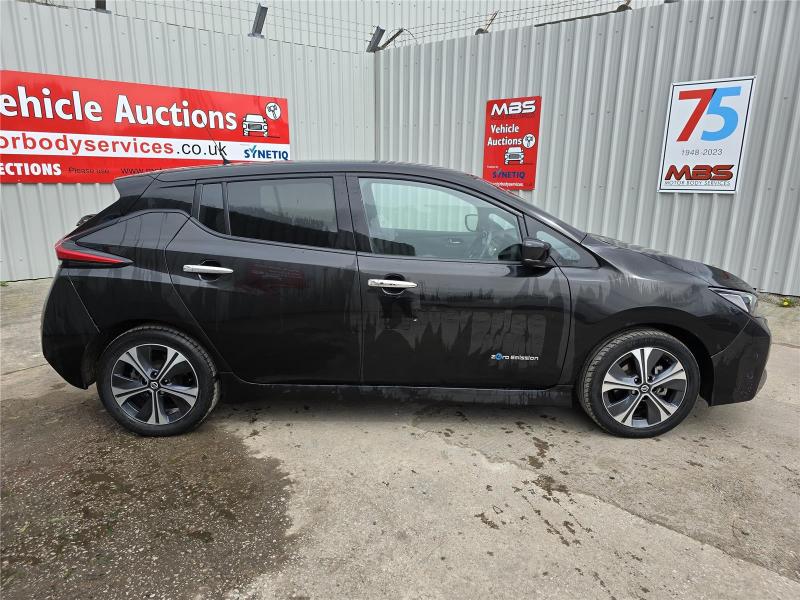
Aucun dommage détecté.
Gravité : aucun